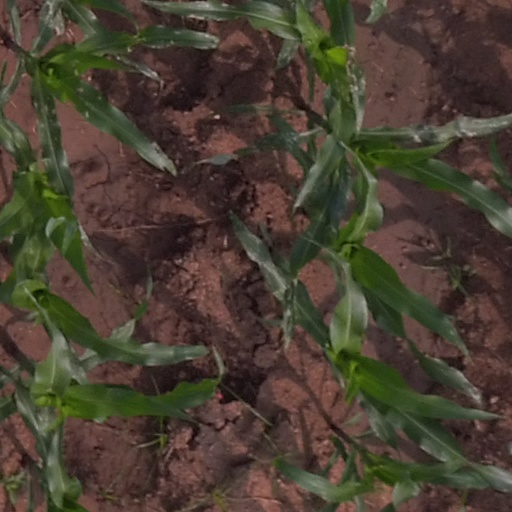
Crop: maize; corn